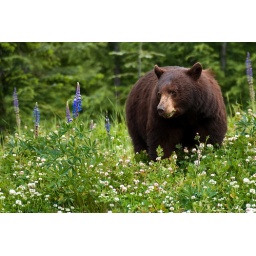
A black bear having an afternoon snack in Whistler, BC.